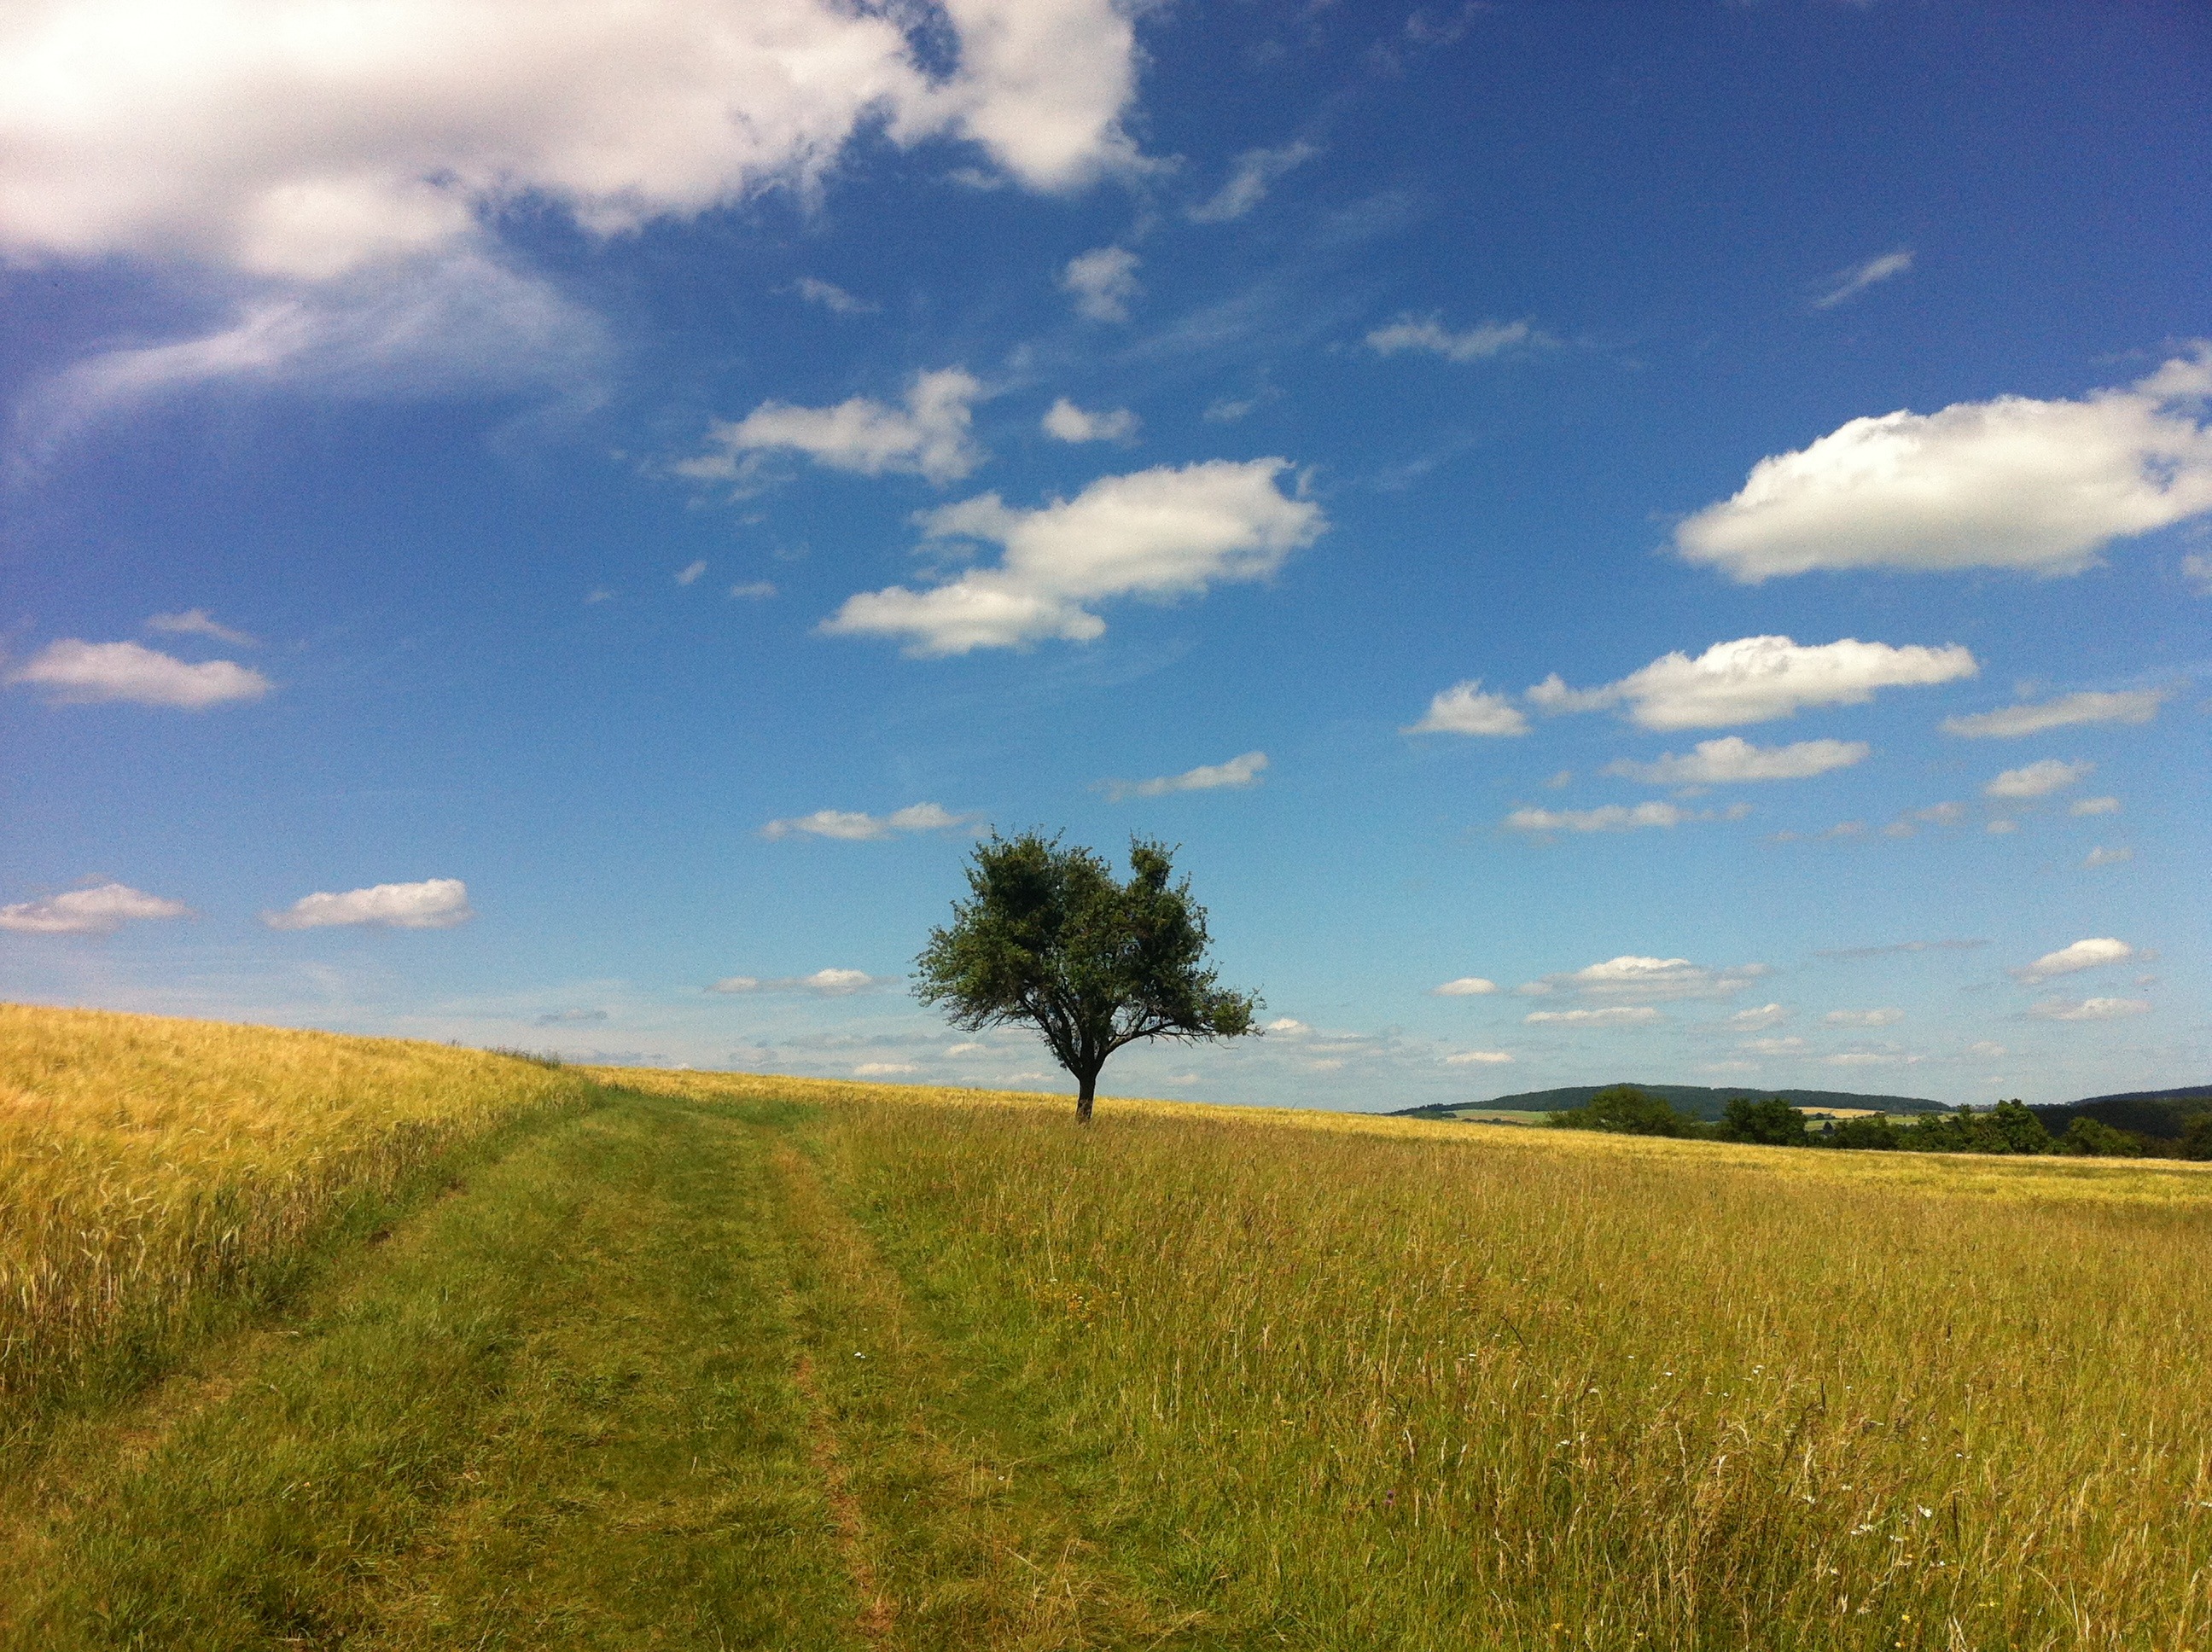
landscape, tree, nature, grass, horizon, cloud, sky, hiking, trail, field, farm, meadow, prairie, sunlight, hill, summer, daytime, crop, pasture, cumulus, agriculture, savanna, plain, clouds, grassland, ecosystem, rhine, steppe, rural area, meteorological phenomenon, trail of edge of the woods, middle rhine, grass family, computer wallpaper, land lot, ecoregion, shrubland, rhine castle trail